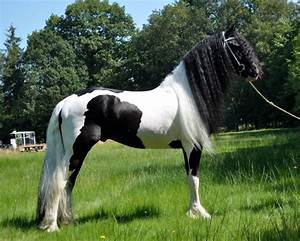
Label: cavallo